Musée des Beaux Arts (poem)

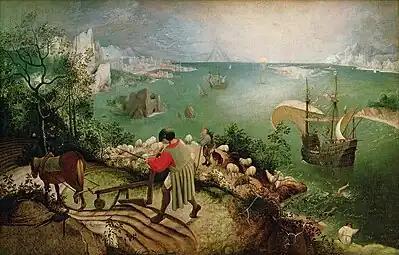
"Landscape with the Fall of Icarus" in what is now the Oldmasters Museum, Brussels. It is now usually regarded as an early copy of a painting by Pieter Bruegel the Elder

"Musée des Beaux Arts" (French for "Museum of Fine Arts") is a 21-line poem written by W. H. Auden in December 1938 while he was staying in Brussels, Belgium, with Christopher Isherwood. It was first published under the title "Palais des beaux arts" (Palace of Fine Arts) in the Spring 1939 issue of "New Writing", a modernist magazine edited by John Lehmann. It next appeared in the collected volume of verse "Another Time" (New York: Random House, 1940), which was followed four months later by the English edition (London: Faber and Faber, 1940).